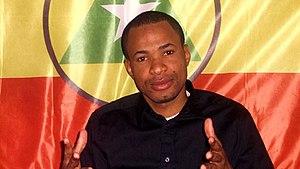
Le porte parole du Flec
Jean Claude Nzita, dit Aigle, est un homme politique cabindais, né le 19 septembre 1985. Il est le fils d'Emmanuel Nzita, président de l'Etat du Cabinda